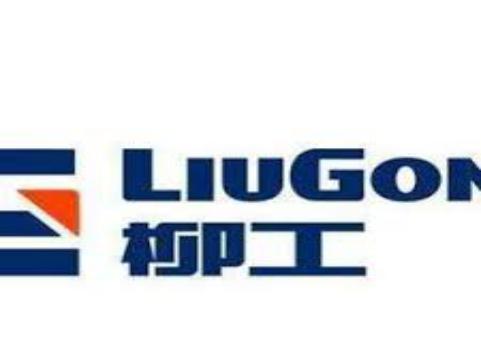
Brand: liu gong
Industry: Others